Nāga

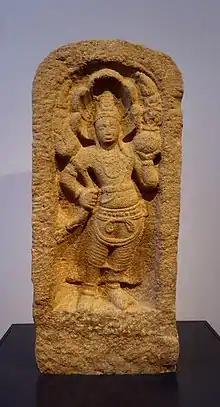
A granite nagaraja guardstone from Sri Lanka.

The Naga people were believed to be an ancient tribe and origins of Sri Lanka. According to V. Kanakasabhai, the Oliyar, Parathavar, Maravar, and Eyinar, who were widespread across South India and North-East Sri Lanka, are all Naga tribes. There are references to them in several ancient texts such as Mahavamsa, Manimekalai, and also in other Sanskrit and Pali literature. They are generally represented as a class of superhumans taking the form of serpents who inhabit a subterranean world. Texts such as Manimekalai represent them as persons in human form.